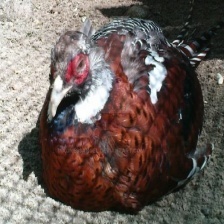
Species: ELLIOTS  PHEASANT
Scientific name: SYRMATICUS ELLIOTI